Decompression equipment

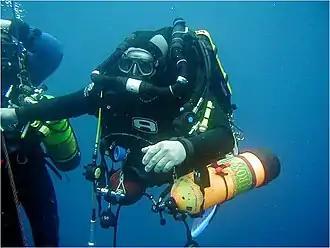
Rebreather diver with bailout and decompression cylinders

Closed circuit rebreathers are usually controlled to provide a fairly constant partial pressure of oxygen during the dive (set point), and may be reset to a richer mix (higher partial pressure of oxygen) for decompression. The effect is to keep the partial pressure of inert gases as low as safely practicable throughout the dive. This minimises the absorption of inert gas in the first place, and accelerates the elimination of the inert gases during ascent.